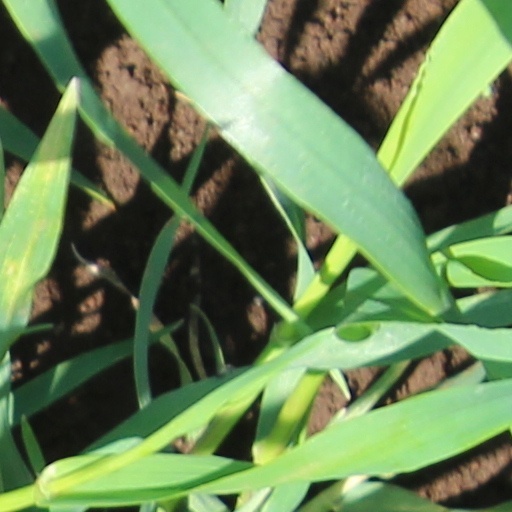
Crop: wheat